Sino-Vietnamese War

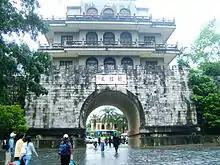
Nam Quan Gate

China and Vietnam each lost thousands of troops, and China lost 3.45 billion yuan in overhead, which delayed completion of their 1979–80 economic plan. Following the war, the Vietnamese leadership took various repressive measures to deal with the problem of real or potential collaboration. In the spring of 1979, the authorities expelled approximately 8,000 Hoa people from Hanoi to the southern "New Economic Zones", and partially resettled the Hmong tribes and other ethnic minorities from the northernmost provinces. In response to the defection of Hoàng Văn Hoan, the Communist Party of Vietnam removed from its ranks pro-Chinese elements and persons who had surrendered to the advancing Chinese troops during the war. In 1979, a total of 20,468 members were expelled from the party.